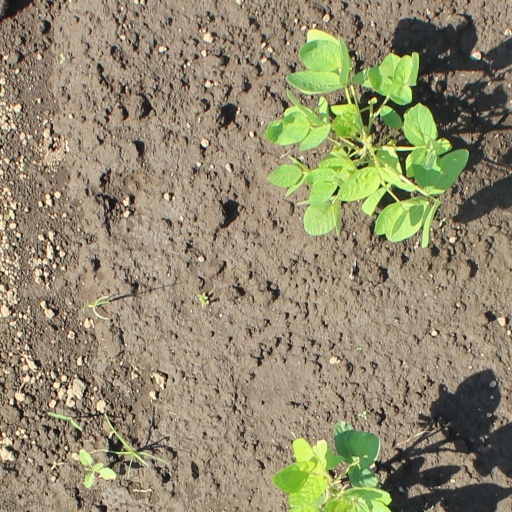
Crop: soybean